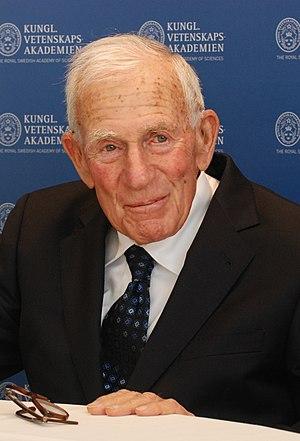
Walter Heinrich Munk, né à Vienne le 19 octobre 1917 et mort à La Jolla le 8 février 2019, est un océanographe américain.